Transportation in Metro Manila

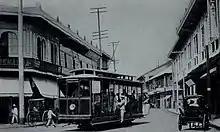
An American trolley in a Manila street, 1905

The transportation system in Metro Manila covers the road network, rail network, ferries, ports and airports located within the metropolitan Manila area. Road transportation in Metro Manila is diverse, composed of many types of private and public transport vehicles. These include taxis, buses, jeepneys, tricycles (auto rickshaws) and pedicabs. In some areas, especially in Divisoria and large public markets, two-stroke motors are fitted in the pedicabs and are used for goods transport. Regardless of modernity, horse-drawn kalesas are still used in the streets of Binondo and Intramuros. Ridesharing services such as Grab also operate within Metro Manila.